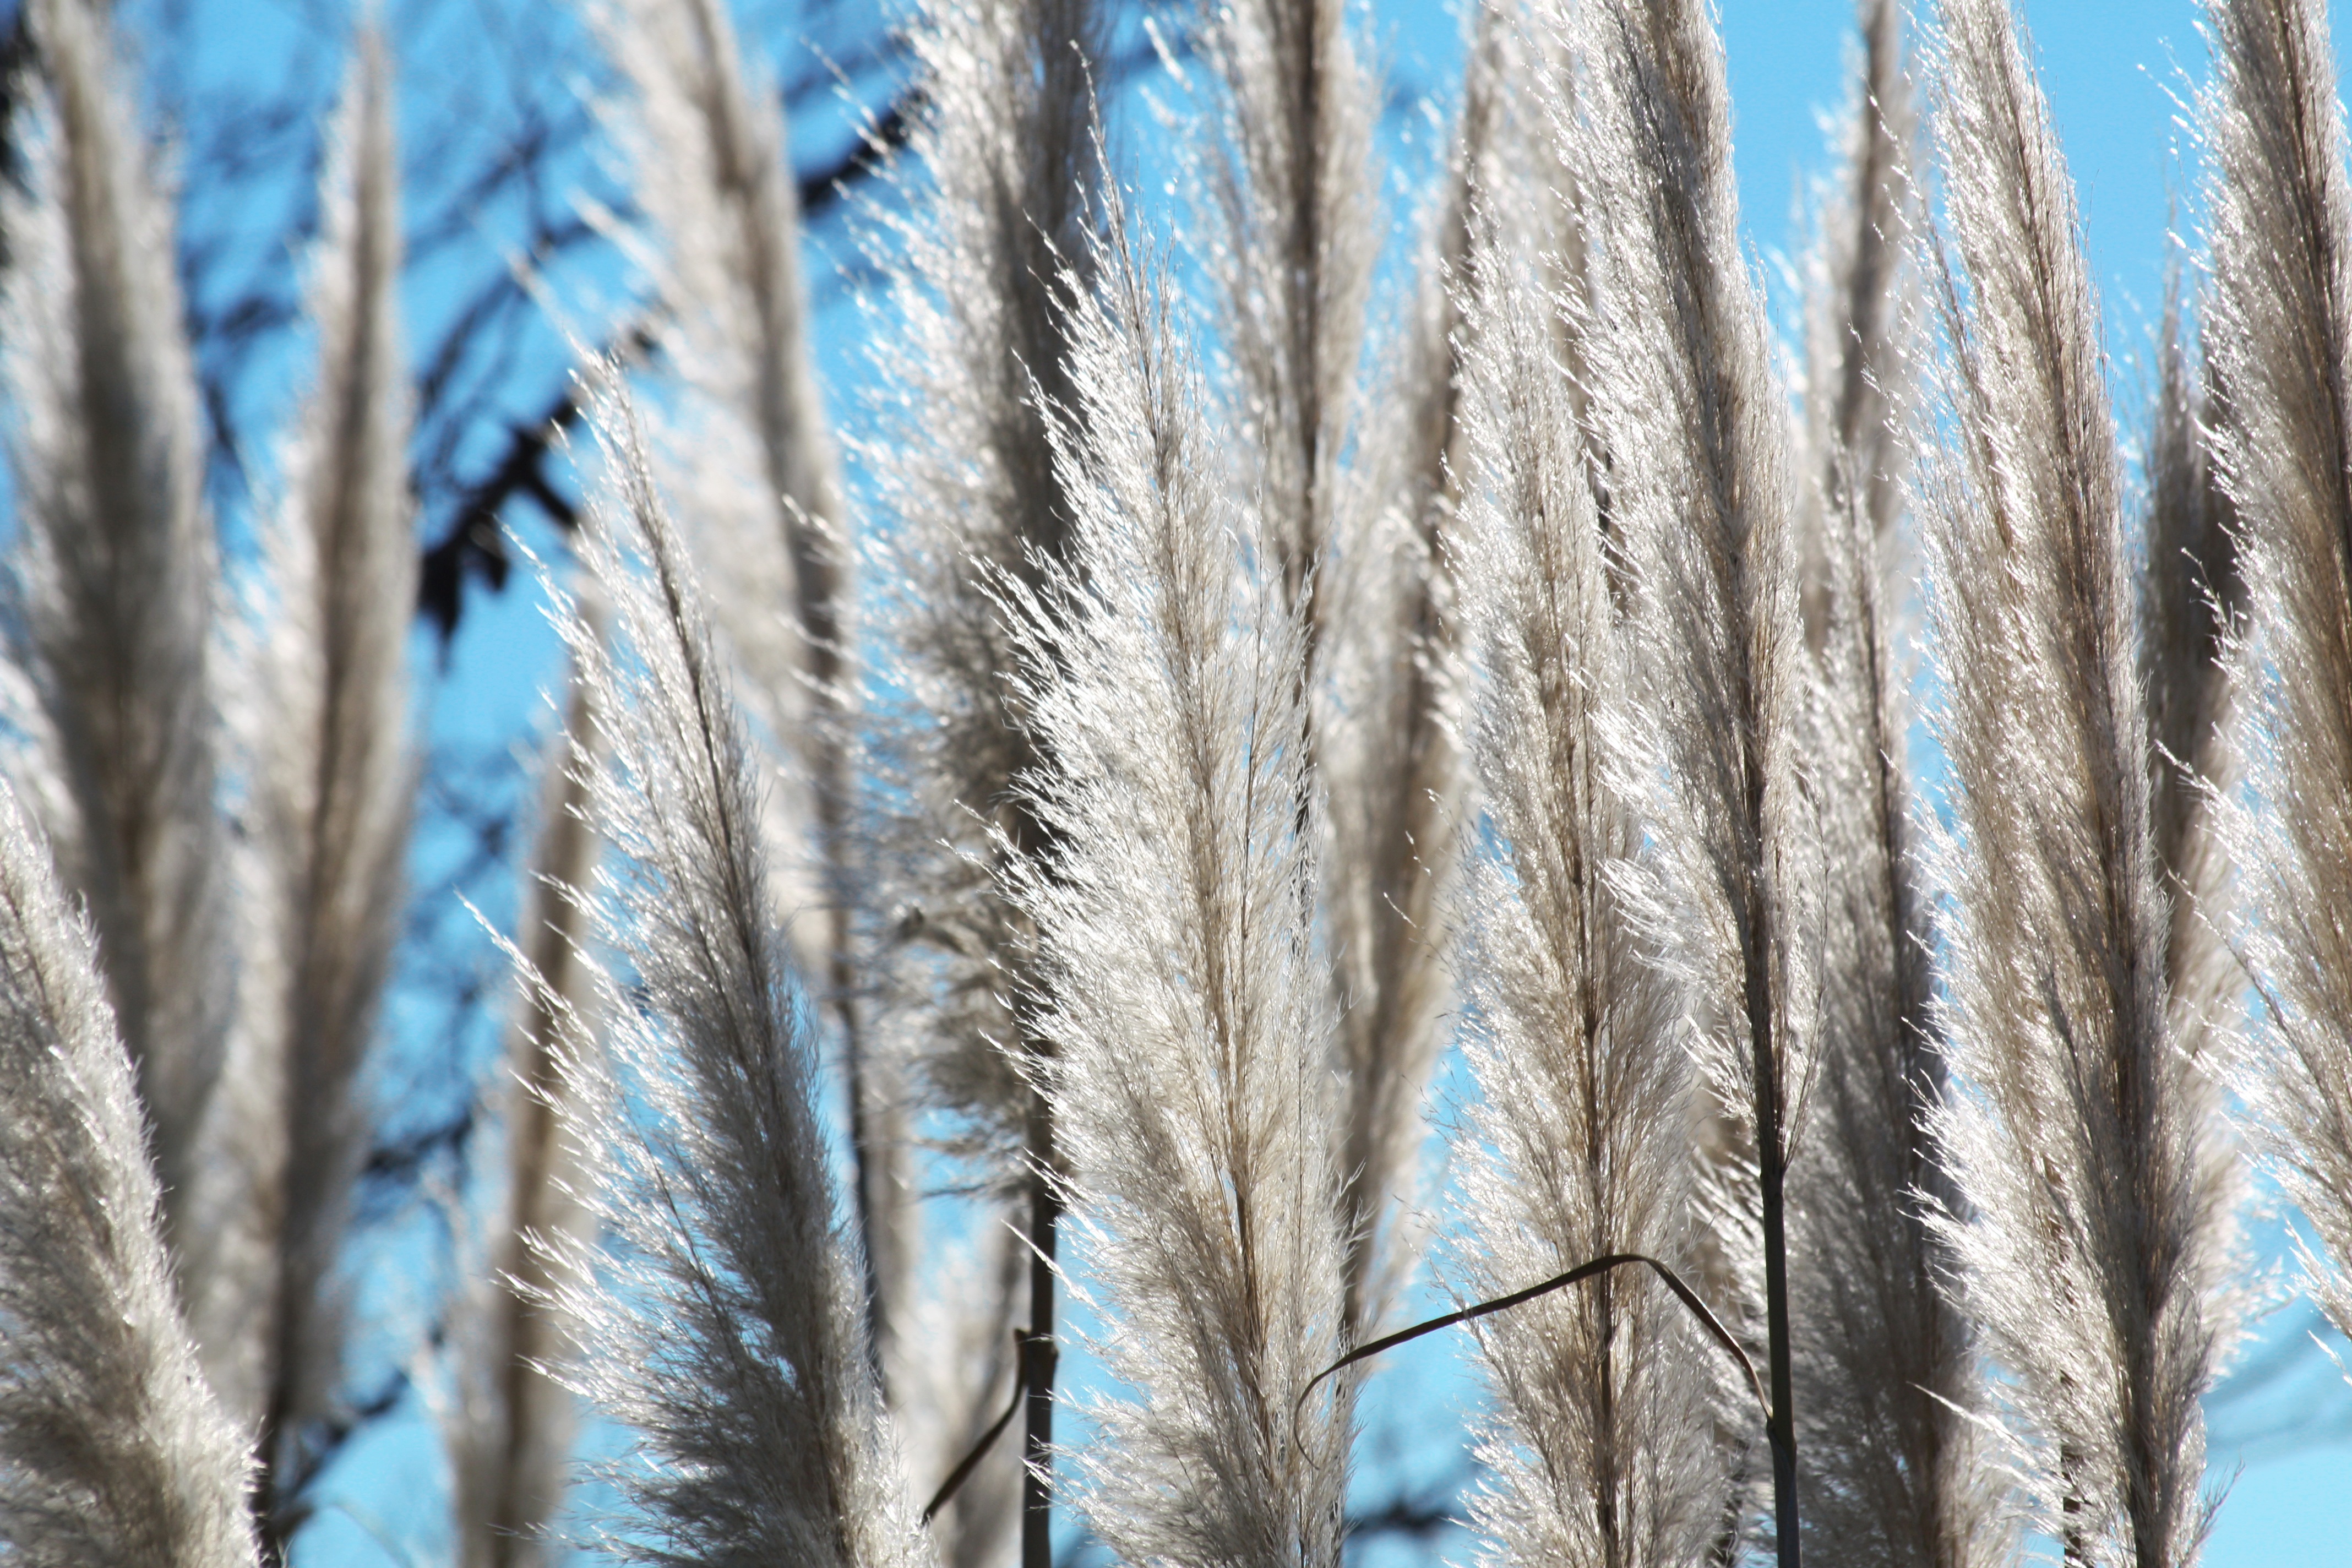
tree, nature, branch, winter, plant, field, wind, frost, france, season, twig, spruce, landscapes, camargue, ecosystem, flowering plant, grass family, woody plant, land plant, phragmites